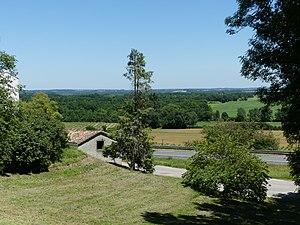
Vue sur la route nationale 21 et la Grande Font depuis le bourg de Saint-Perdoux, Dordogne, France.
Saint-Perdoux est une commune française située dans le département de la Dordogne, en région Nouvelle-Aquitaine.